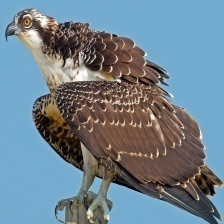
Species: OSPREY
Scientific name: PANDION HALIAETUS